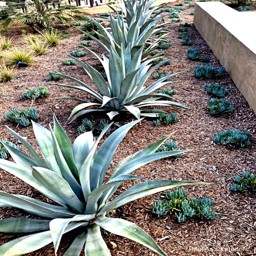
agave are a great water wise plant to give height and depth to your landscape .